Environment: real
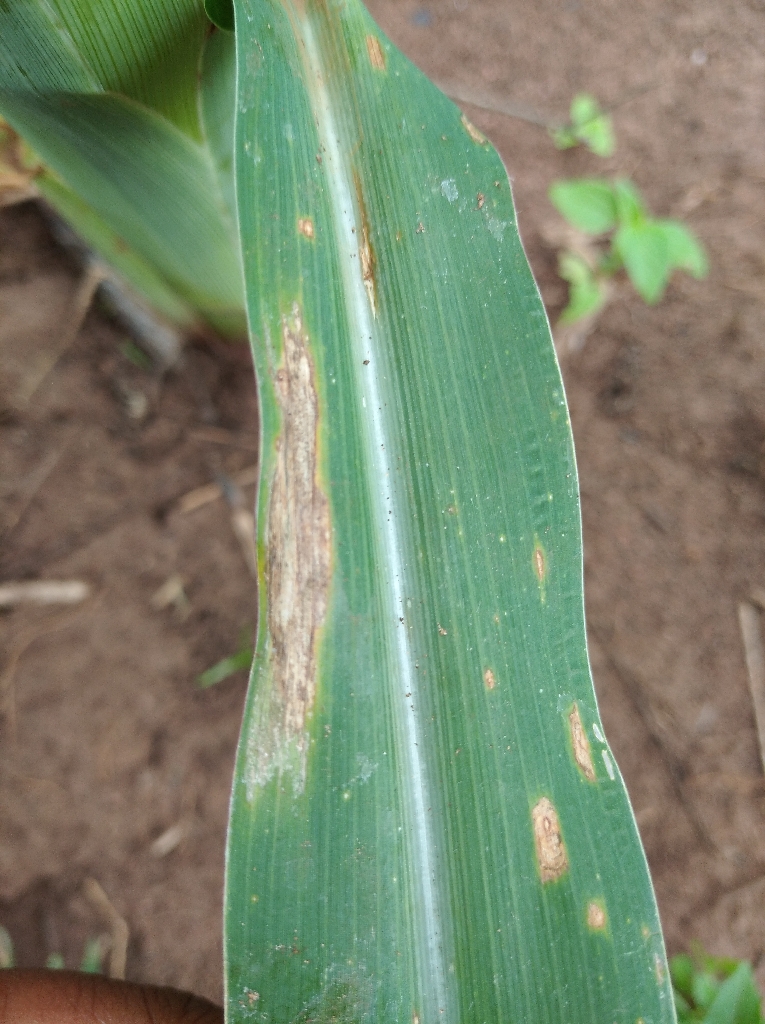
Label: northern_corn_leaf_blight